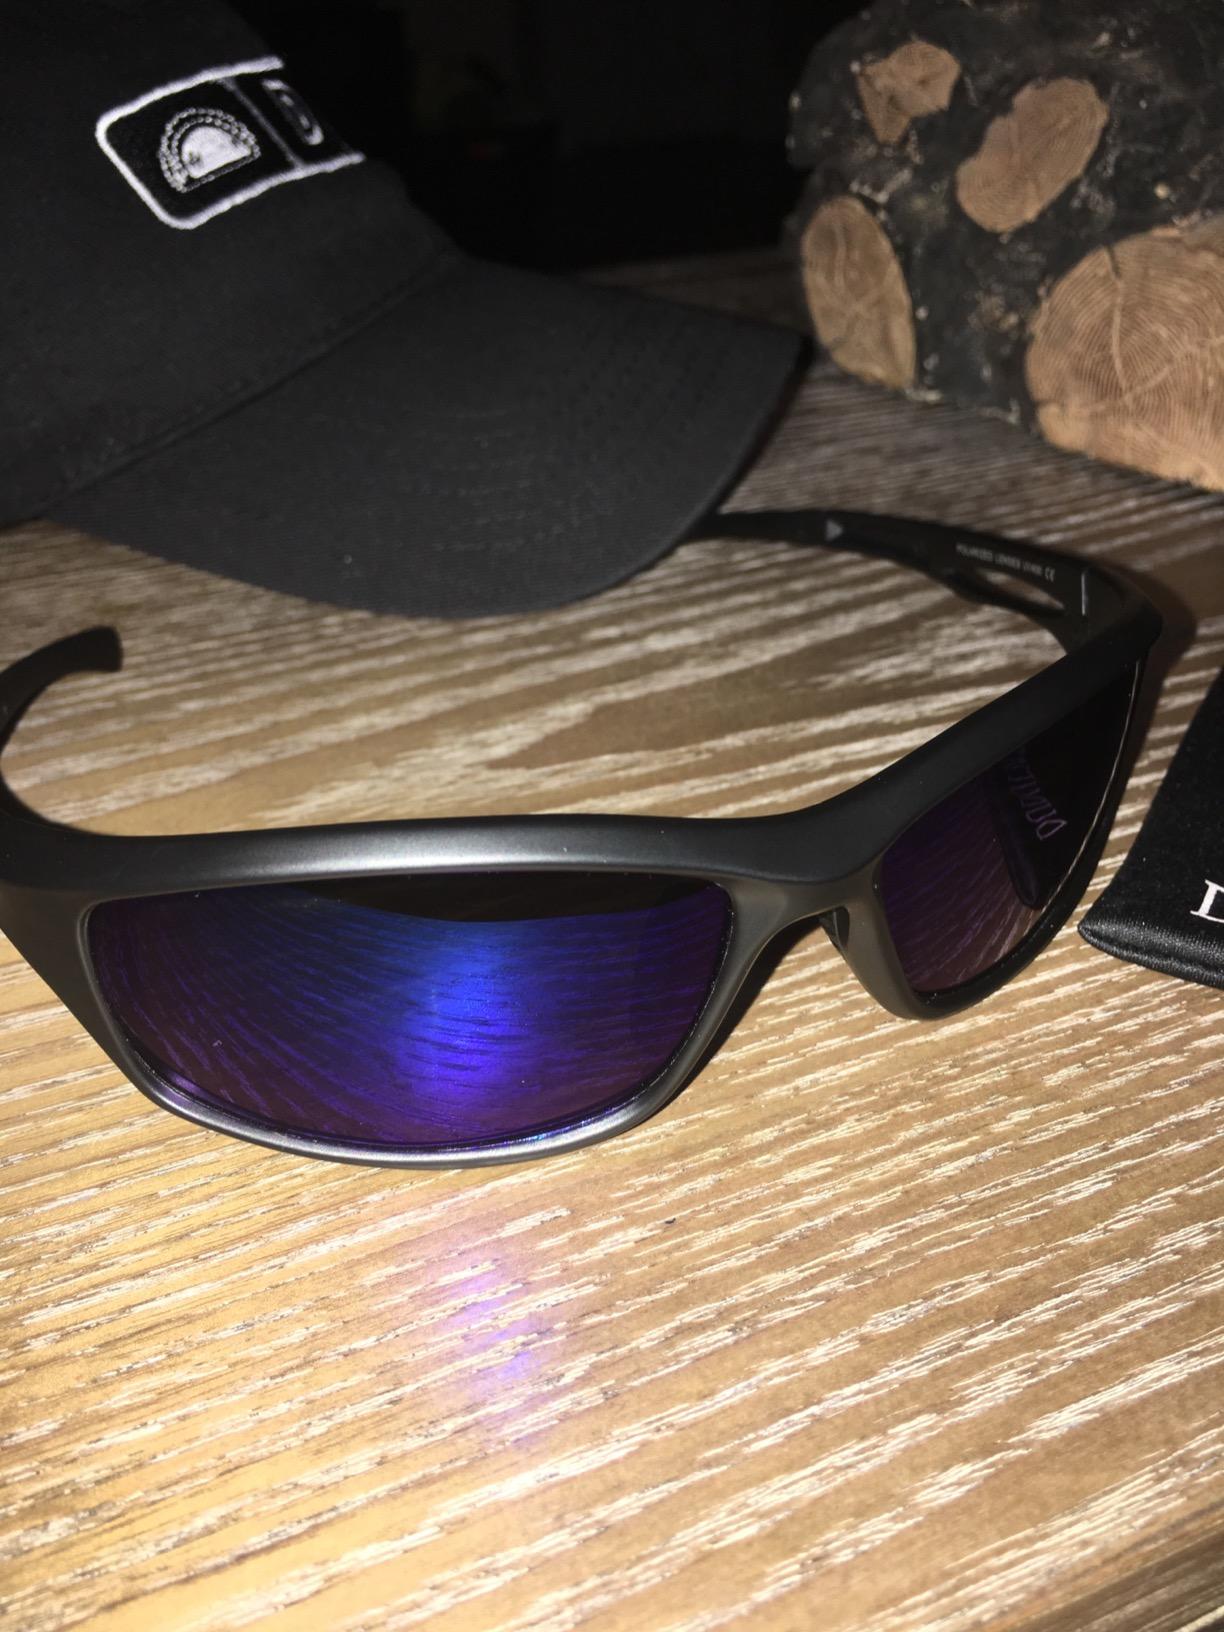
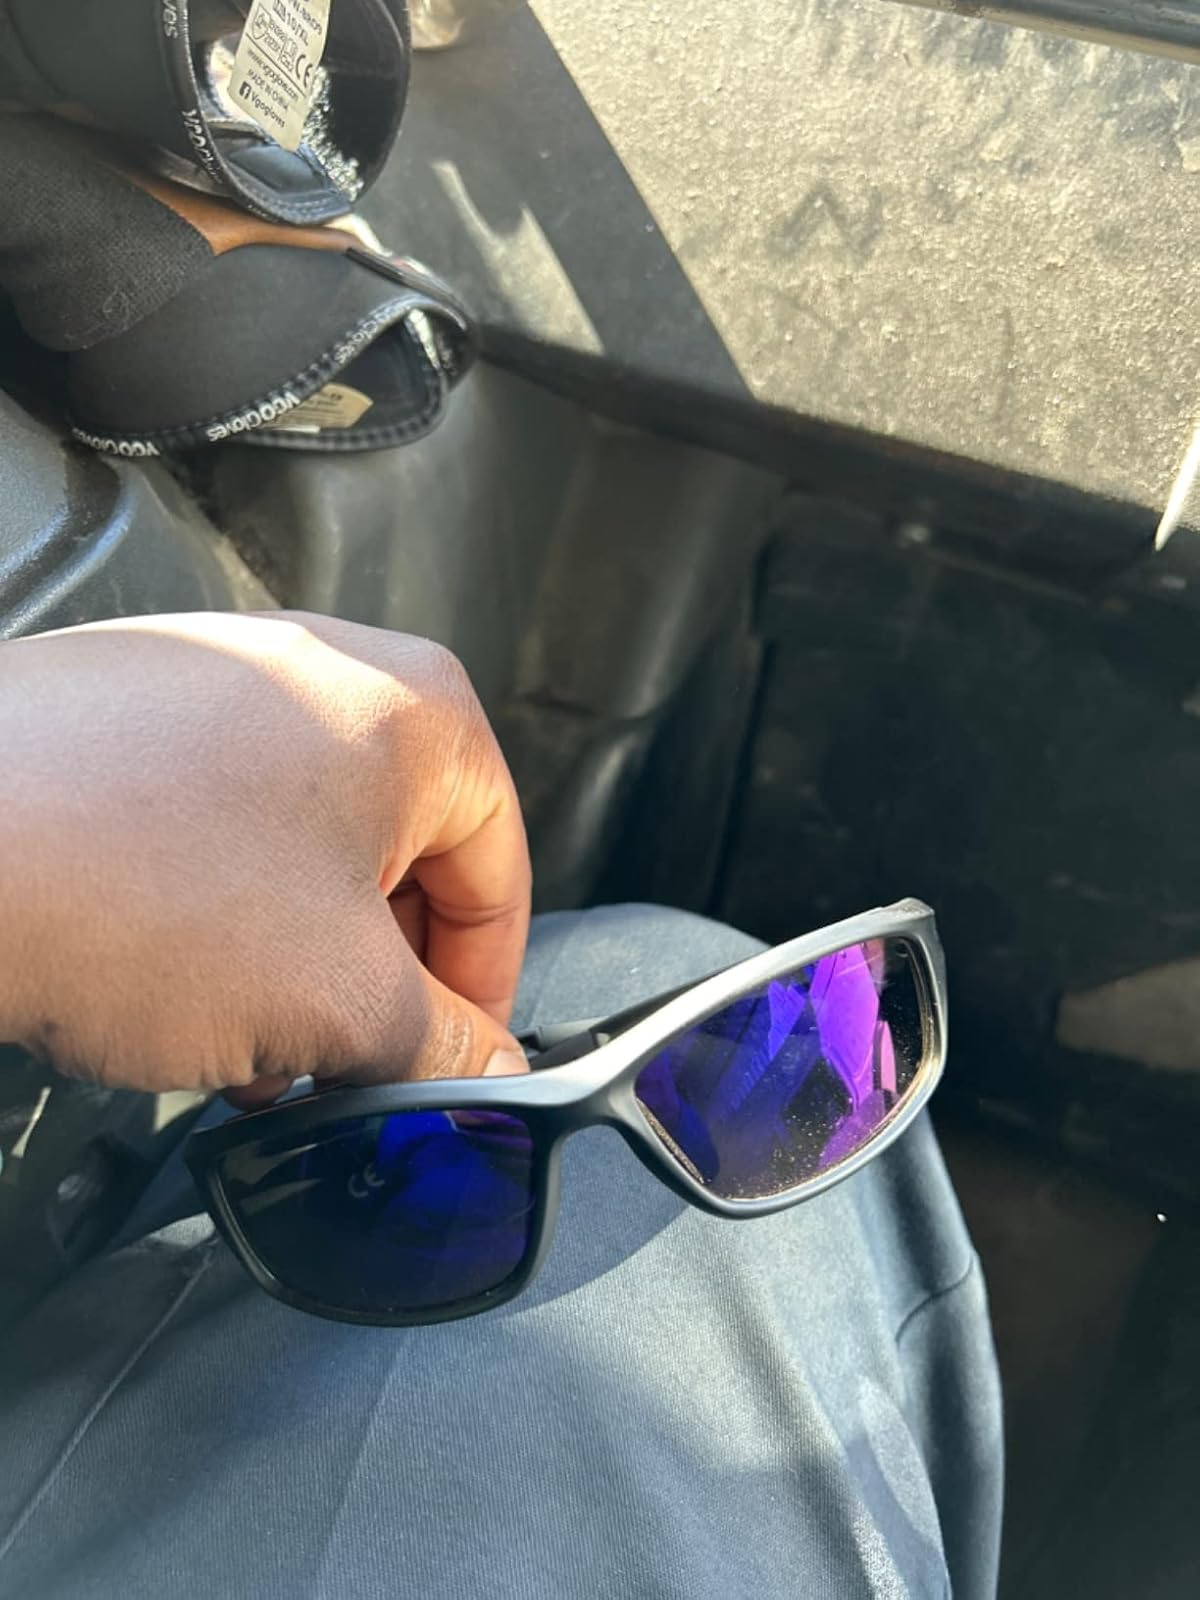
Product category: accessories_sunglasses
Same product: yes